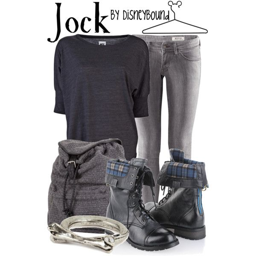
check out this outfit with combat boots !